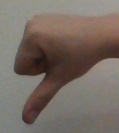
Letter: waw